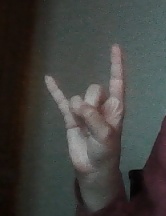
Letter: la